Eight-vertex model

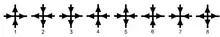
The eight allowed vertices.

We consider a formula_1 lattice, with formula_2 vertices and formula_3 edges. Imposing periodic boundary conditions requires that the states 7 and 8 occur equally often, as do states 5 and 6, and thus can be taken to have the same energy. For the zero-field case the same is true for the two other pairs of states. Each vertex formula_4 has an associated energy formula_5 and Boltzmann weight